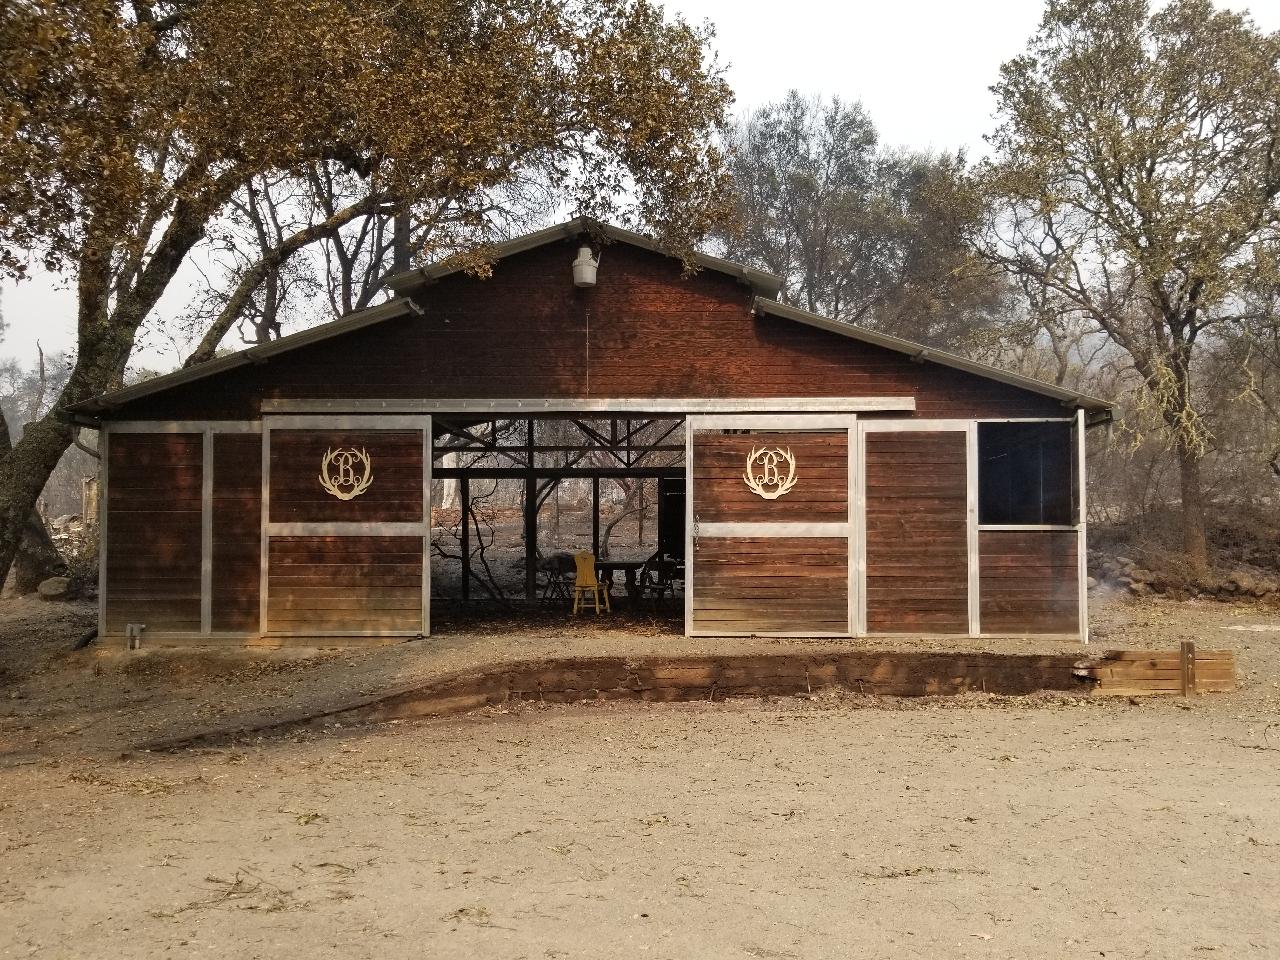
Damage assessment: minor